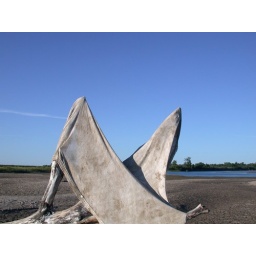
A girl in a bikini came by and threw a blanket over the posing tree -- creating an instant installation!